Kinross, Western Australia

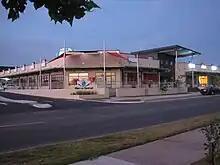
Kinross Central

According to the , Kinross had a population of 6,980. 0.5% of the total population are Indigenous Australians (Aboriginals and Torres Strait Islanders). 44% of the population are aged between 25 and 54 years, while 21.7% of the population are up to 14 years. The percentages of these age groups are higher than the respective national percentages of 41.2% and 18.7%. Also, 8.5% of the population are aged above 65, which is significantly less than the Australian population percentage of 15.8%.